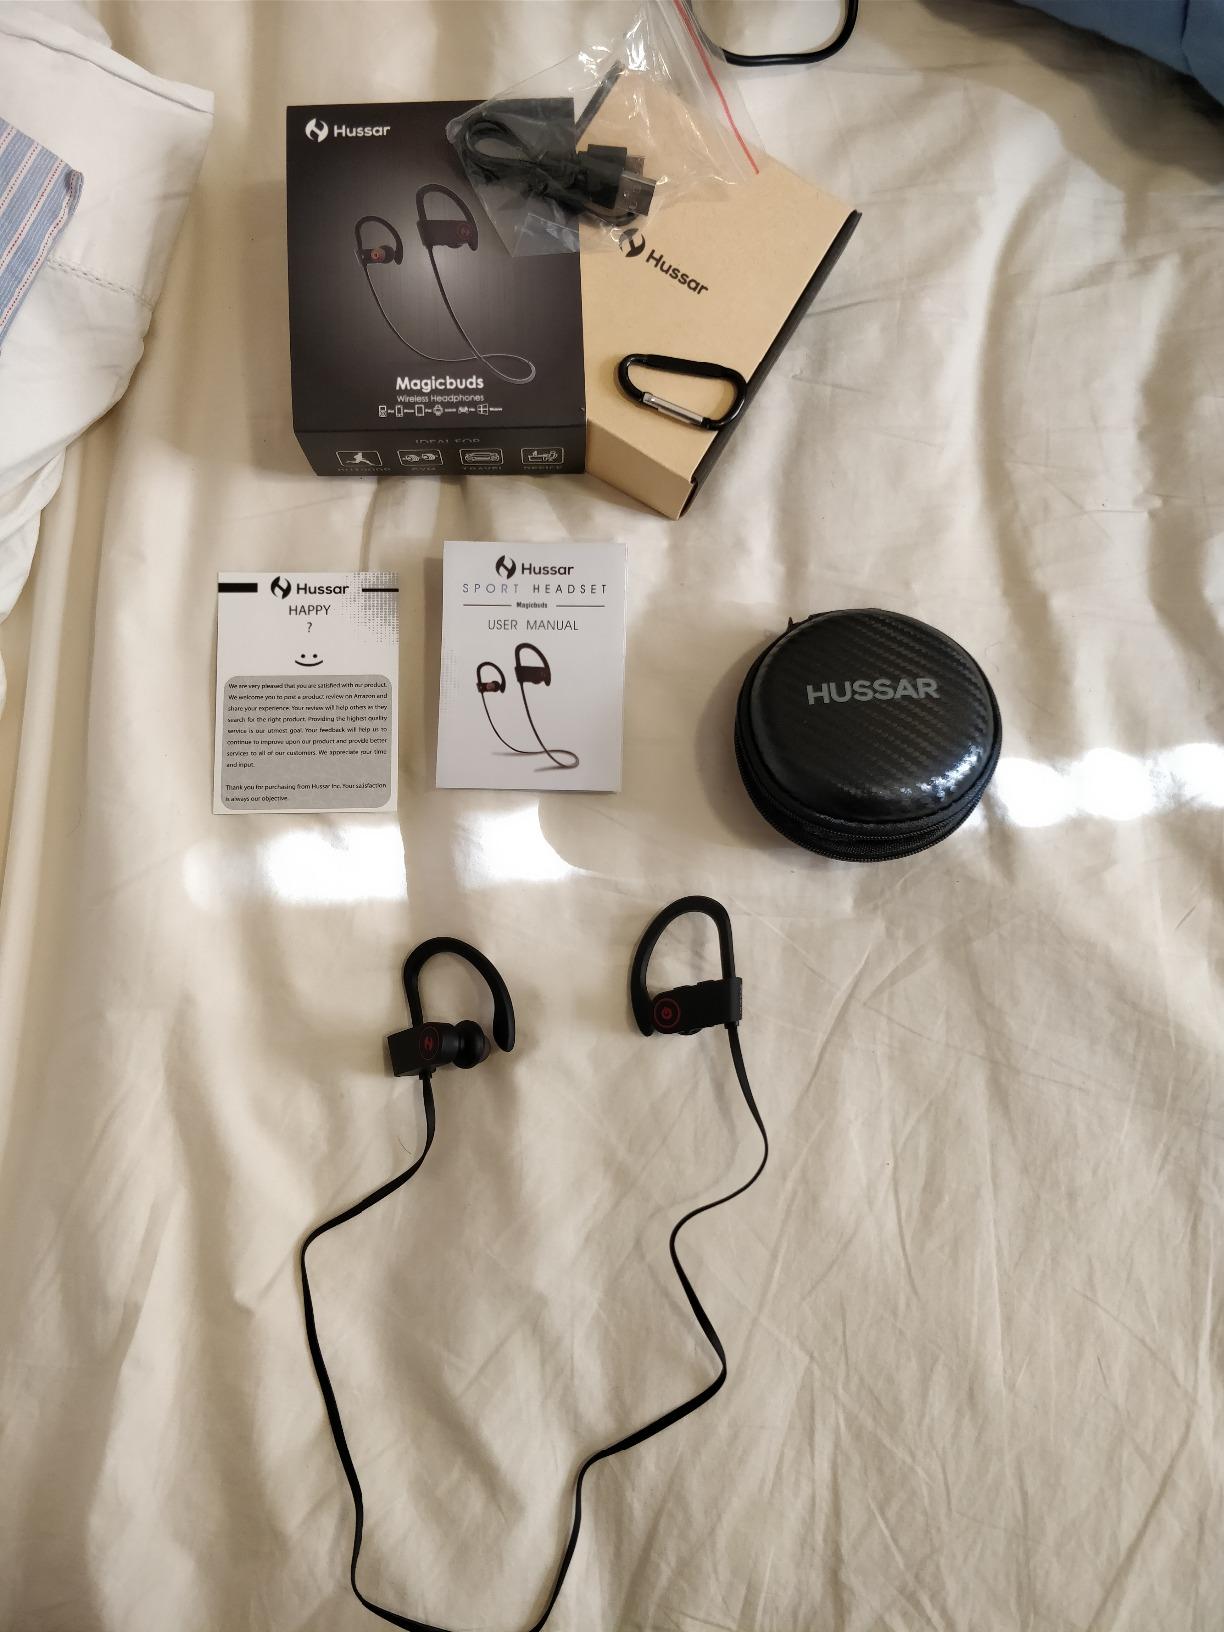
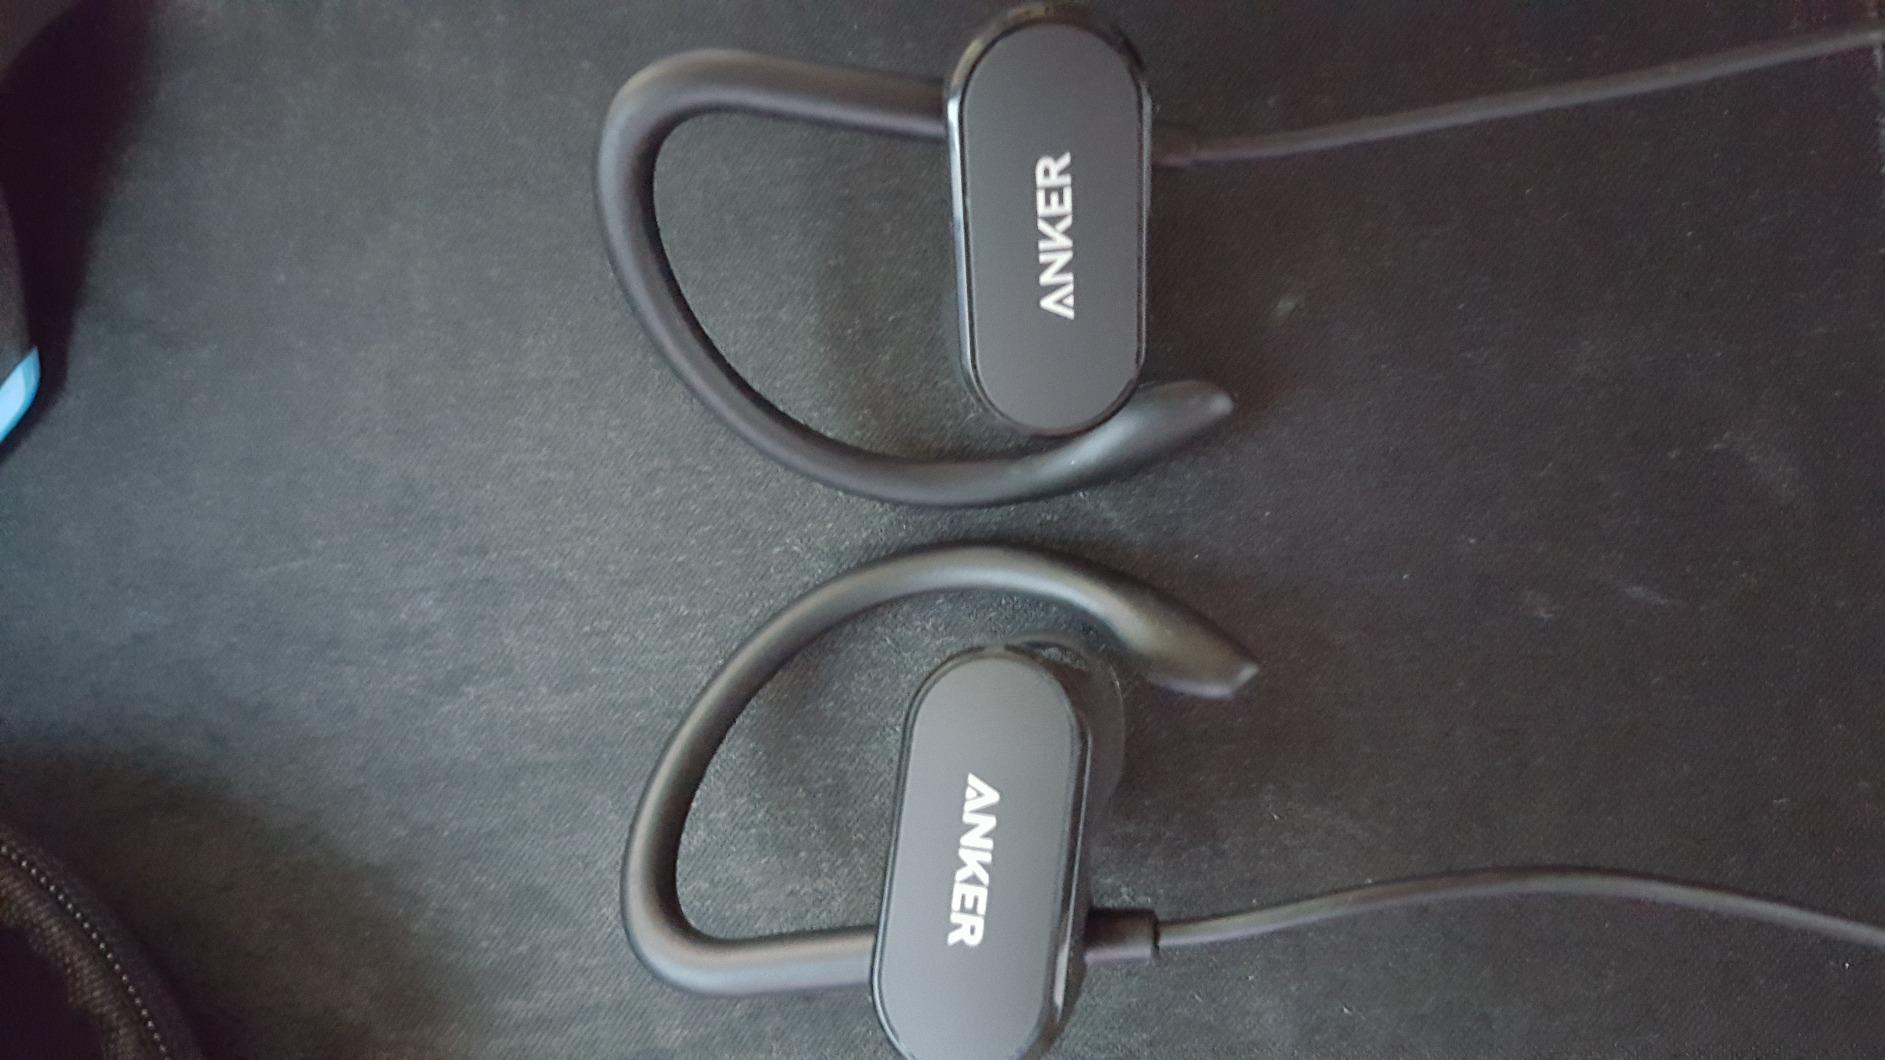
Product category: headphones
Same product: no